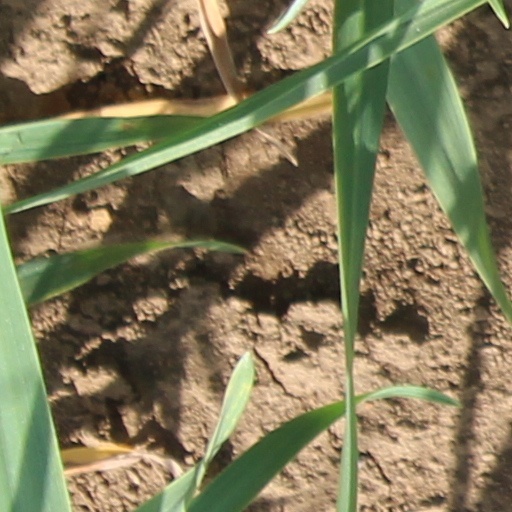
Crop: wheat